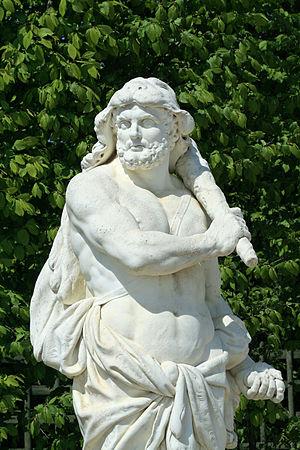
Parc de Versailles, demi-lune du parterre de Latone, Hercule, par Louis Leconte.